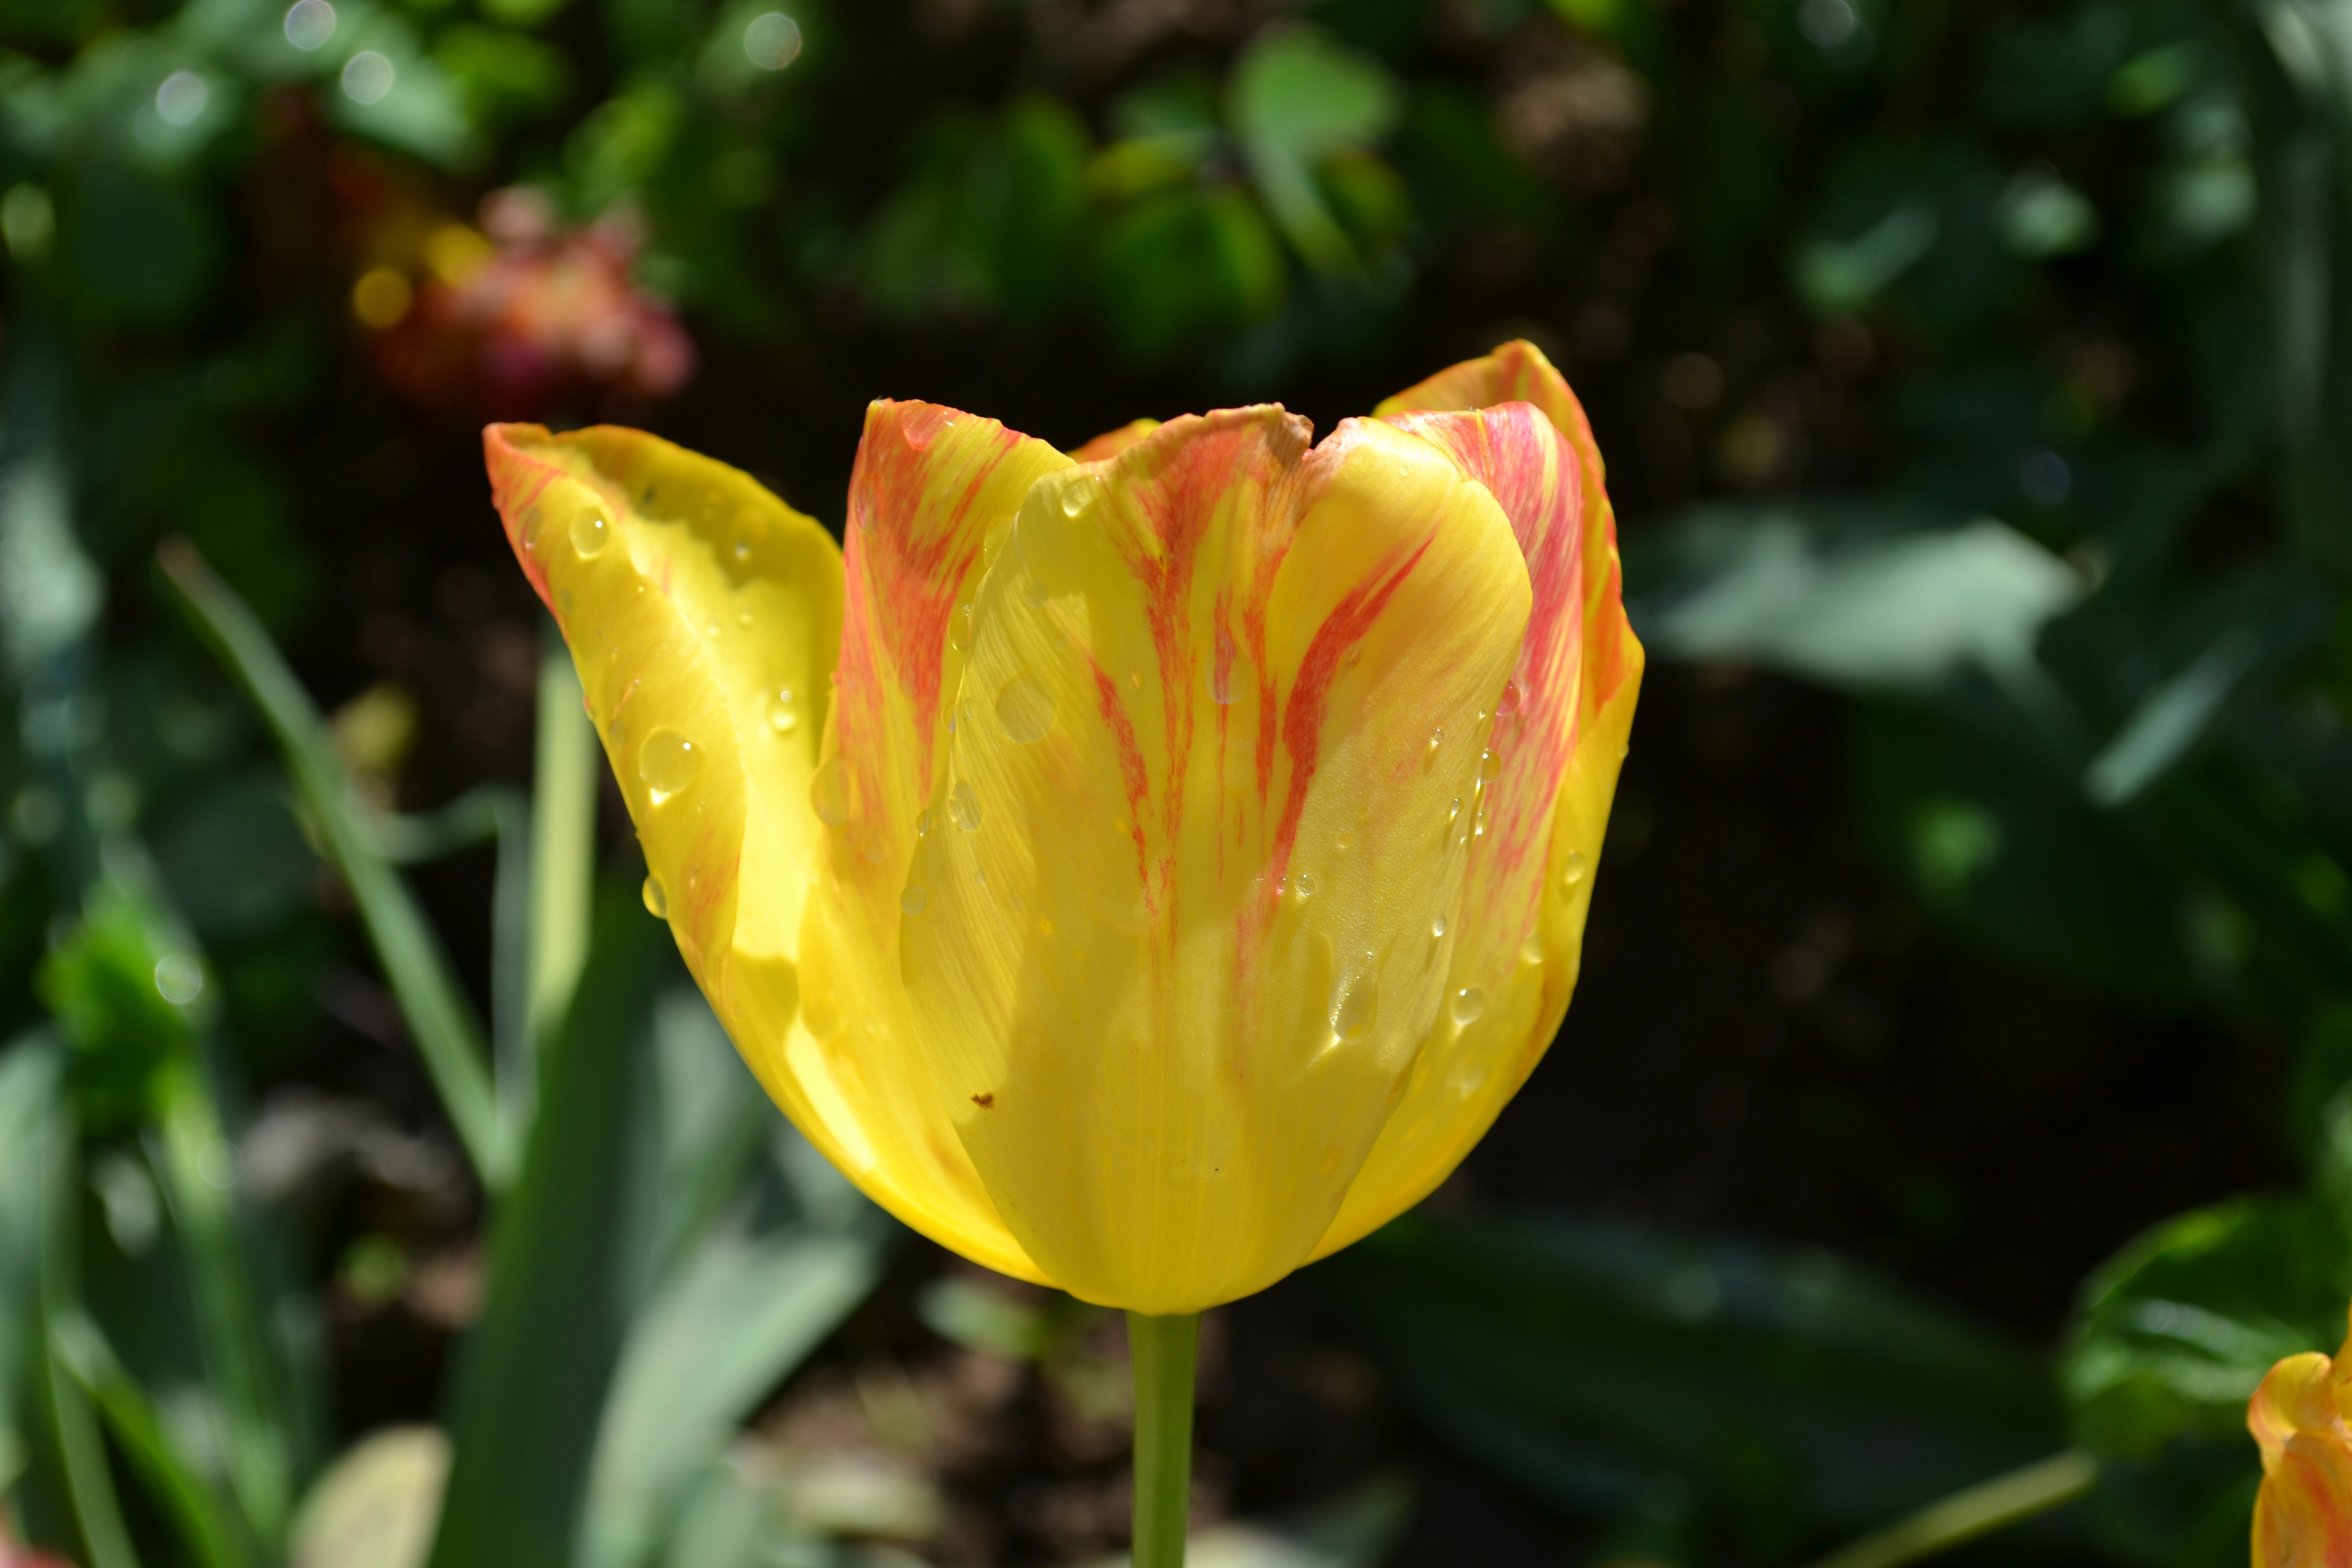
nature, plant, photography, flower, petal, tulip, botany, yellow, flora, wildflower, flowers, petals, tulips, macro photography, flowering plant, pictures of flowers, plant stem, land plant